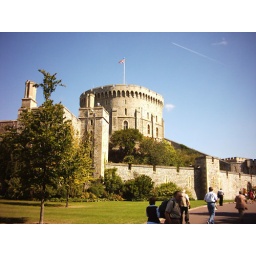
The Queen isn't in residence ... (but note the blue sky again).